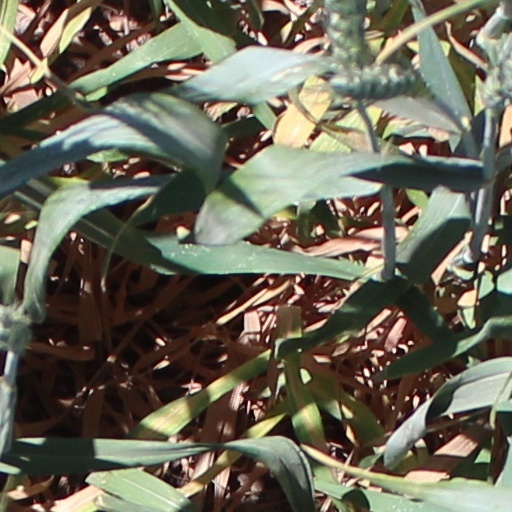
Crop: wheat